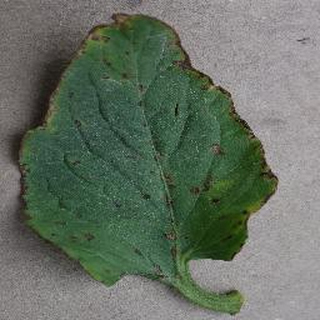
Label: tomato_bacterial_spot